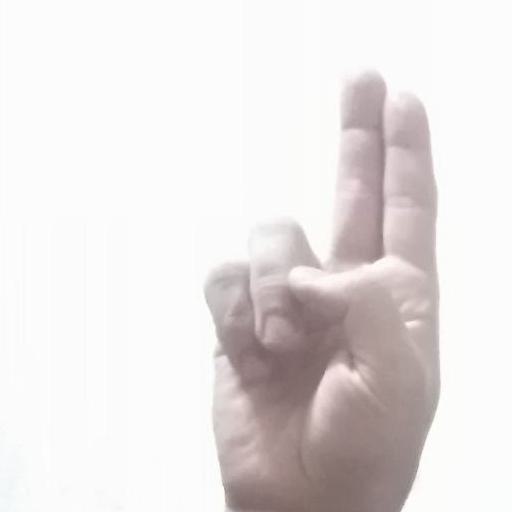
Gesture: two_up